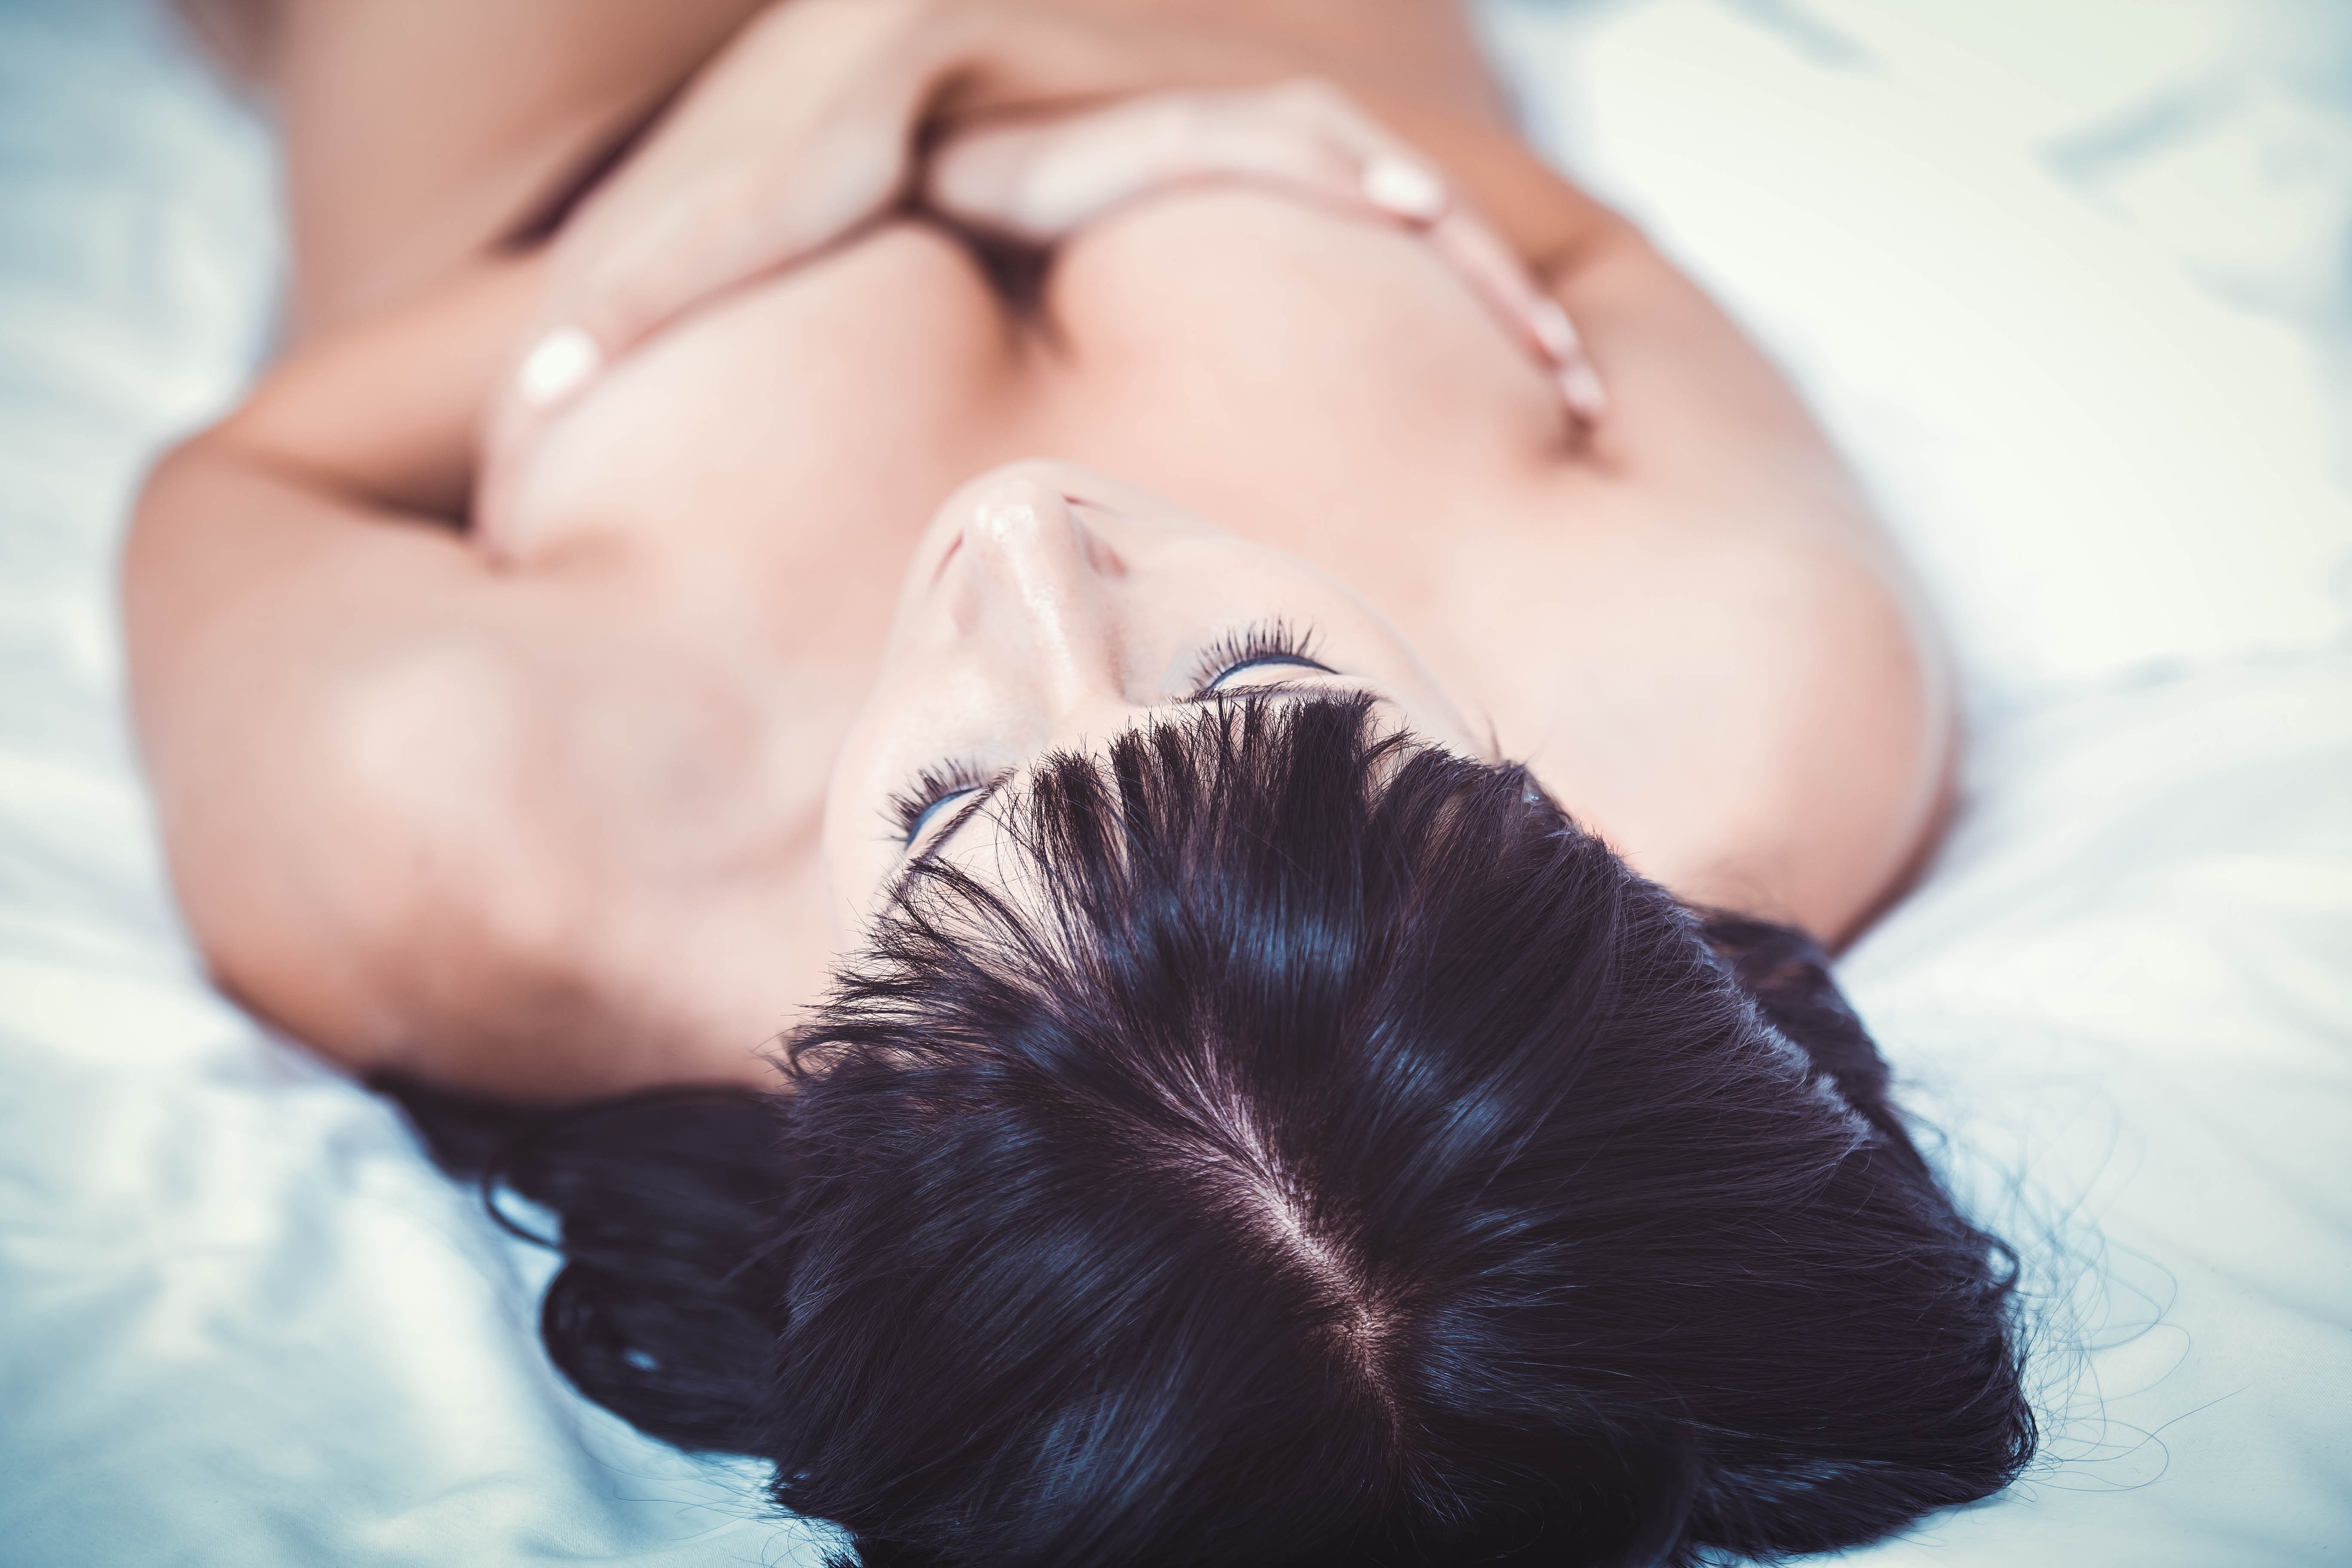
hair, face, skin, head, hairstyle, beauty, hand, black hair, eye, arm, forehead, human, long hair, shoulder, finger, eyelash, brown hair, leg, mouth, photography, ear, neck, muscle, back, gesture, hair coloring, bun